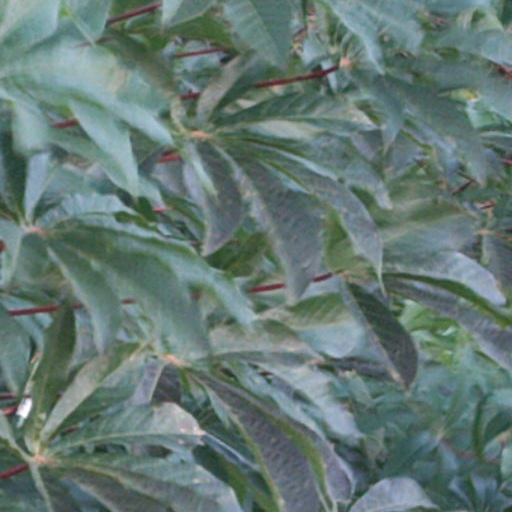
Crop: cassava